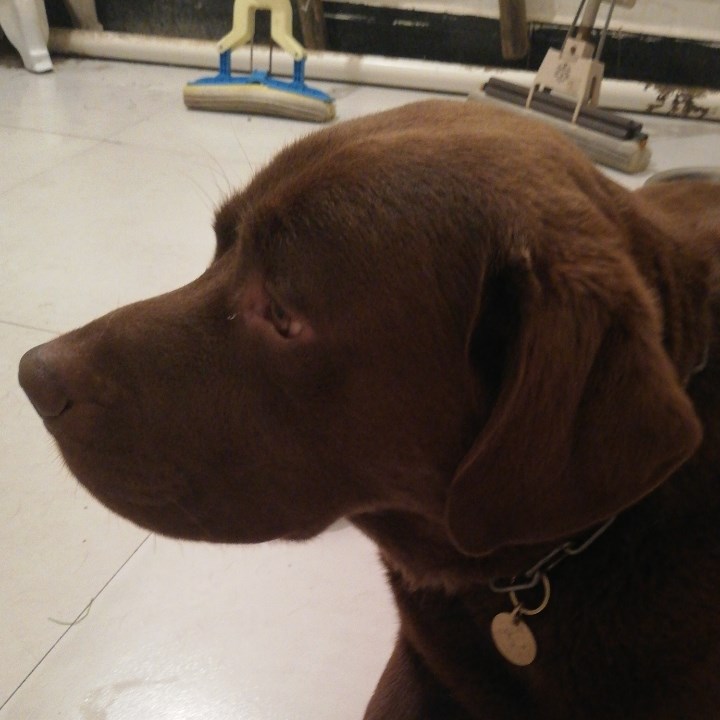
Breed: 3580-n000122-Labrador_retriever